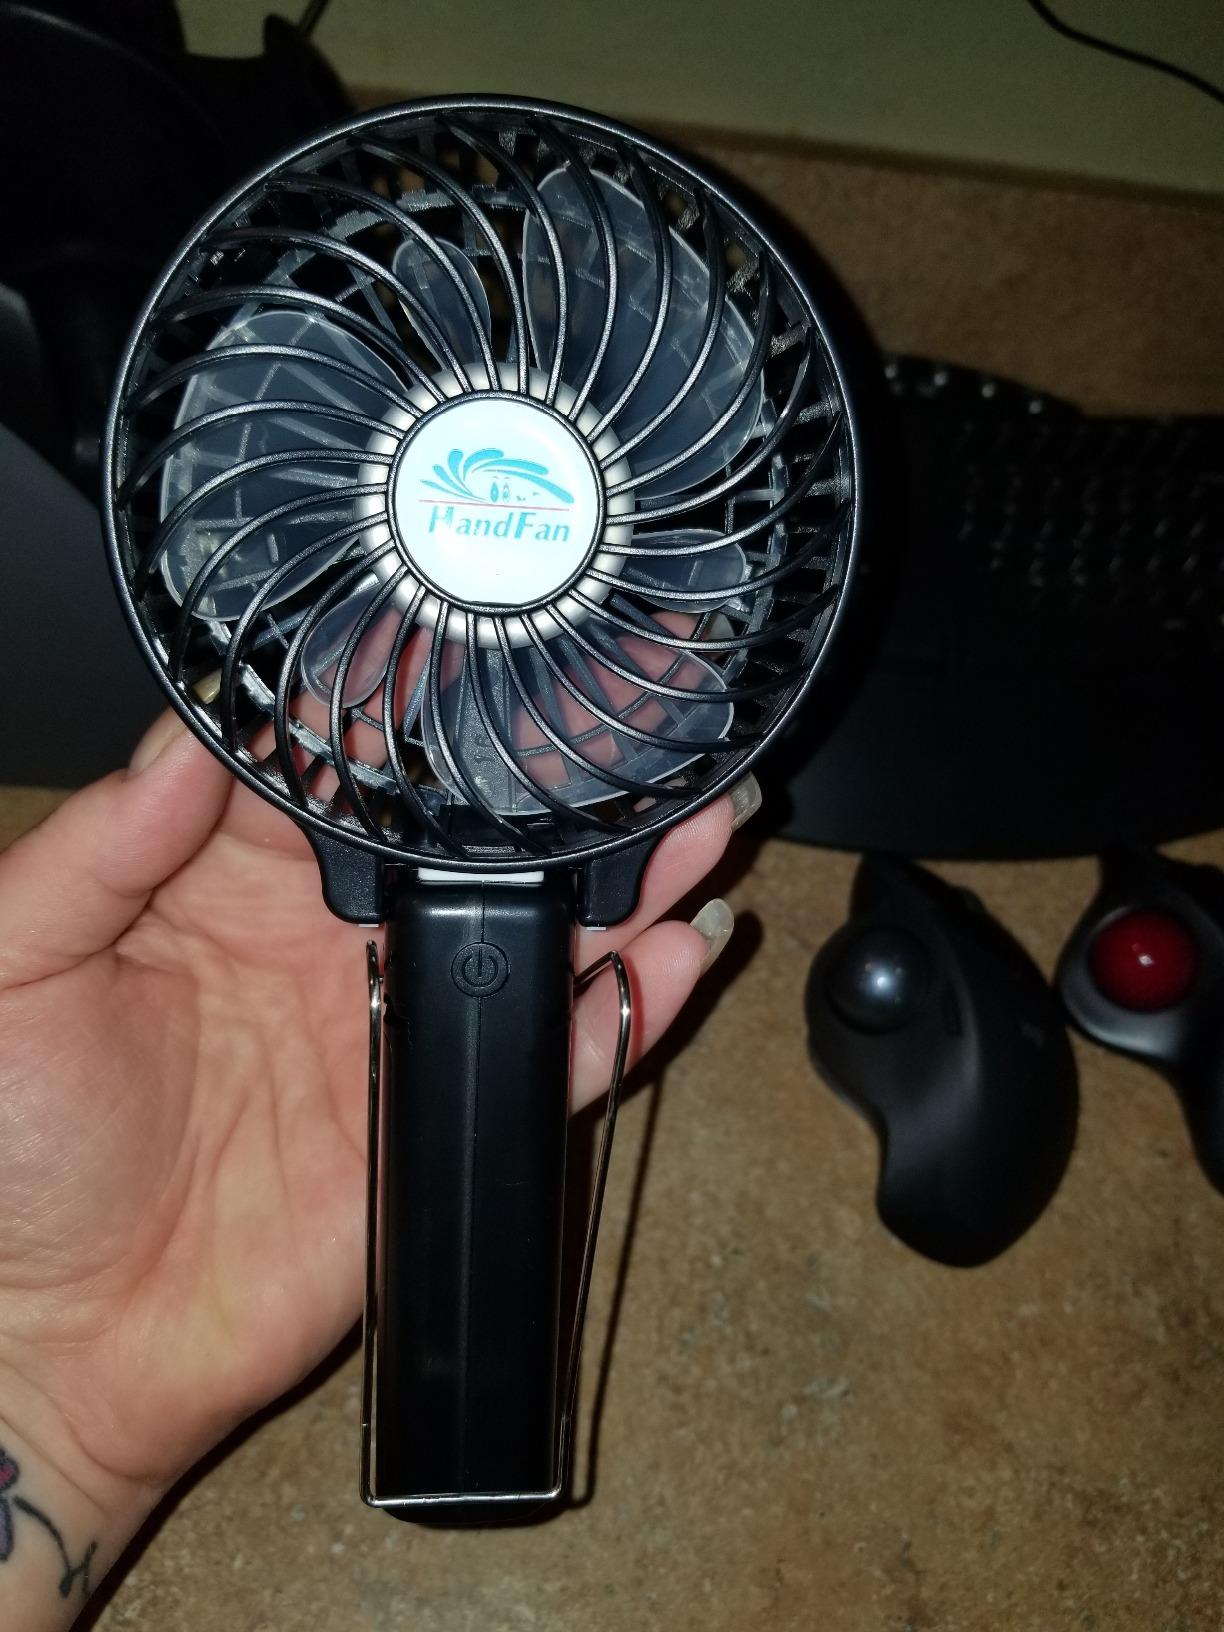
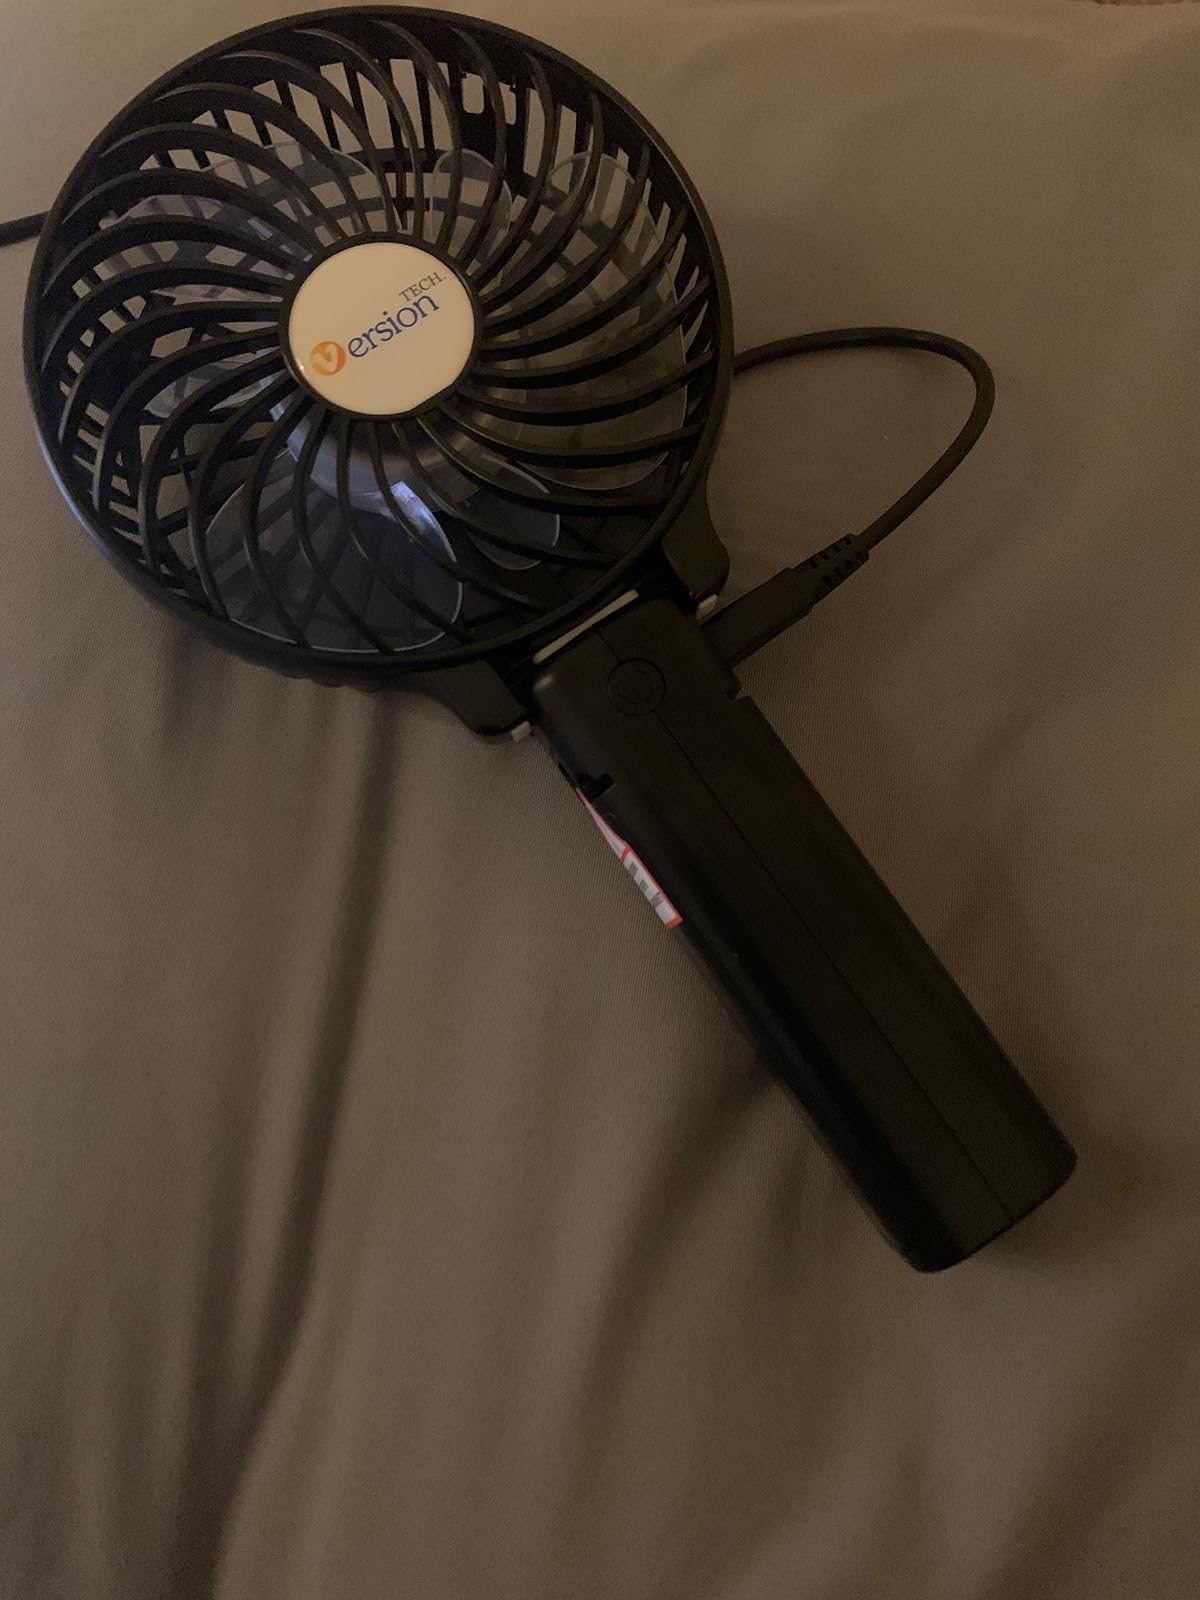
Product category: fan
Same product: yes